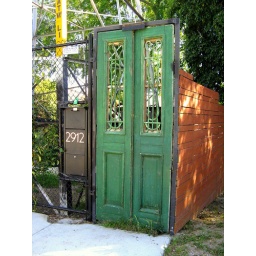
silver lake, in the old neighborhood, on the old street